Boreyko coat of arms

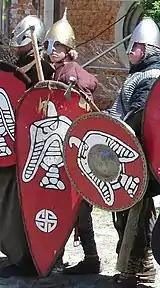
White swastika painted on Viking shields (historical re-enactment, Bielsko-Biała, Poland)

On silver shield figure at swastika form, which vertical pillar on ends twince broken. Crown over helmet, by Samuel Orgelbrand.